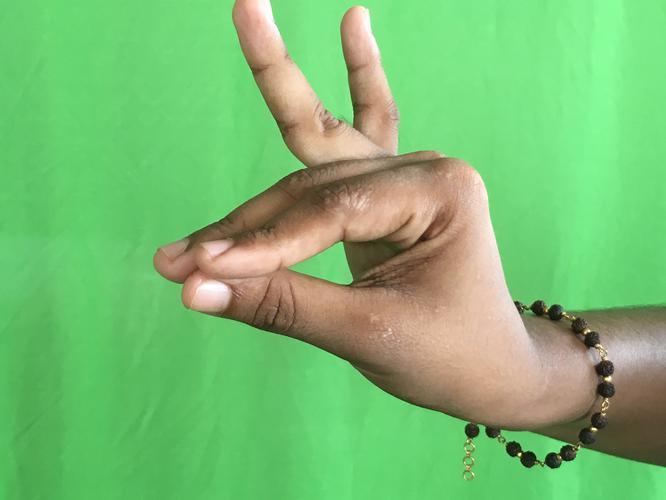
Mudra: Katakamukha_1
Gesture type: single_hand